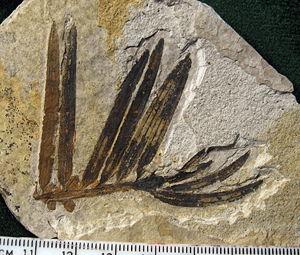
La famille des Céphalotaxacées regroupe des plantes pinophytes ; elle comprend 20 espèces réparties en 3 genres, parfois inclus dans les Taxacées :